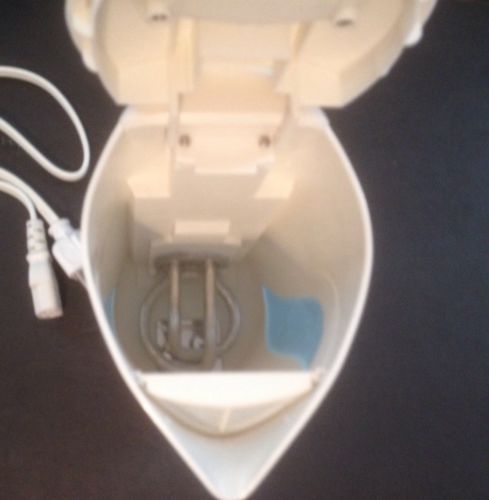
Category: kettle